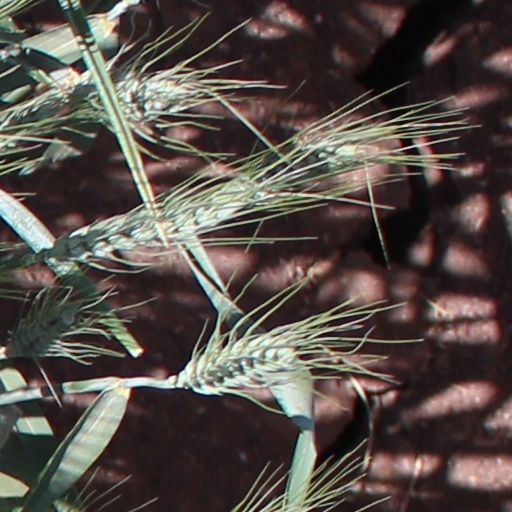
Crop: wheat